Arthur Williams (electrical engineer)

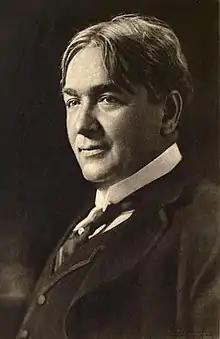
Arthur Williams (1868-1937)

Arthur Williams (August 14, 1868 – April 14, 1937) was an American electrical engineer, executive at the New York Edison Company, Federal Food Administrator of the City of New York, and first president of The National Association of Corporation Schools in 1913.